Márta Sebestyén

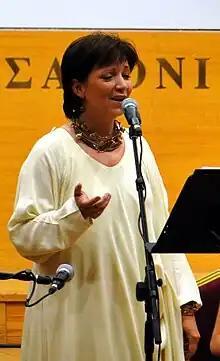
Sebestyén in 2010

Márta Sebestyén (born 19 August 1957) is a Hungarian folk vocalist, composer and actress.